Thomas of Jesus

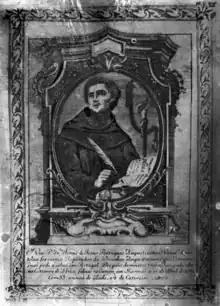
Engraved portrait of Fr. Thomas of Jesus, pictured writing his "Os Trabalhos de Jesus"

Thomas of Jesus OAD, (Lisbon, 1529 – Morocco, April 17, 1582), also known as "Tome de Jesus" and "Tomé de Andrade", was a reformer and preacher, instrumental in creating the Discalced Augustinians.